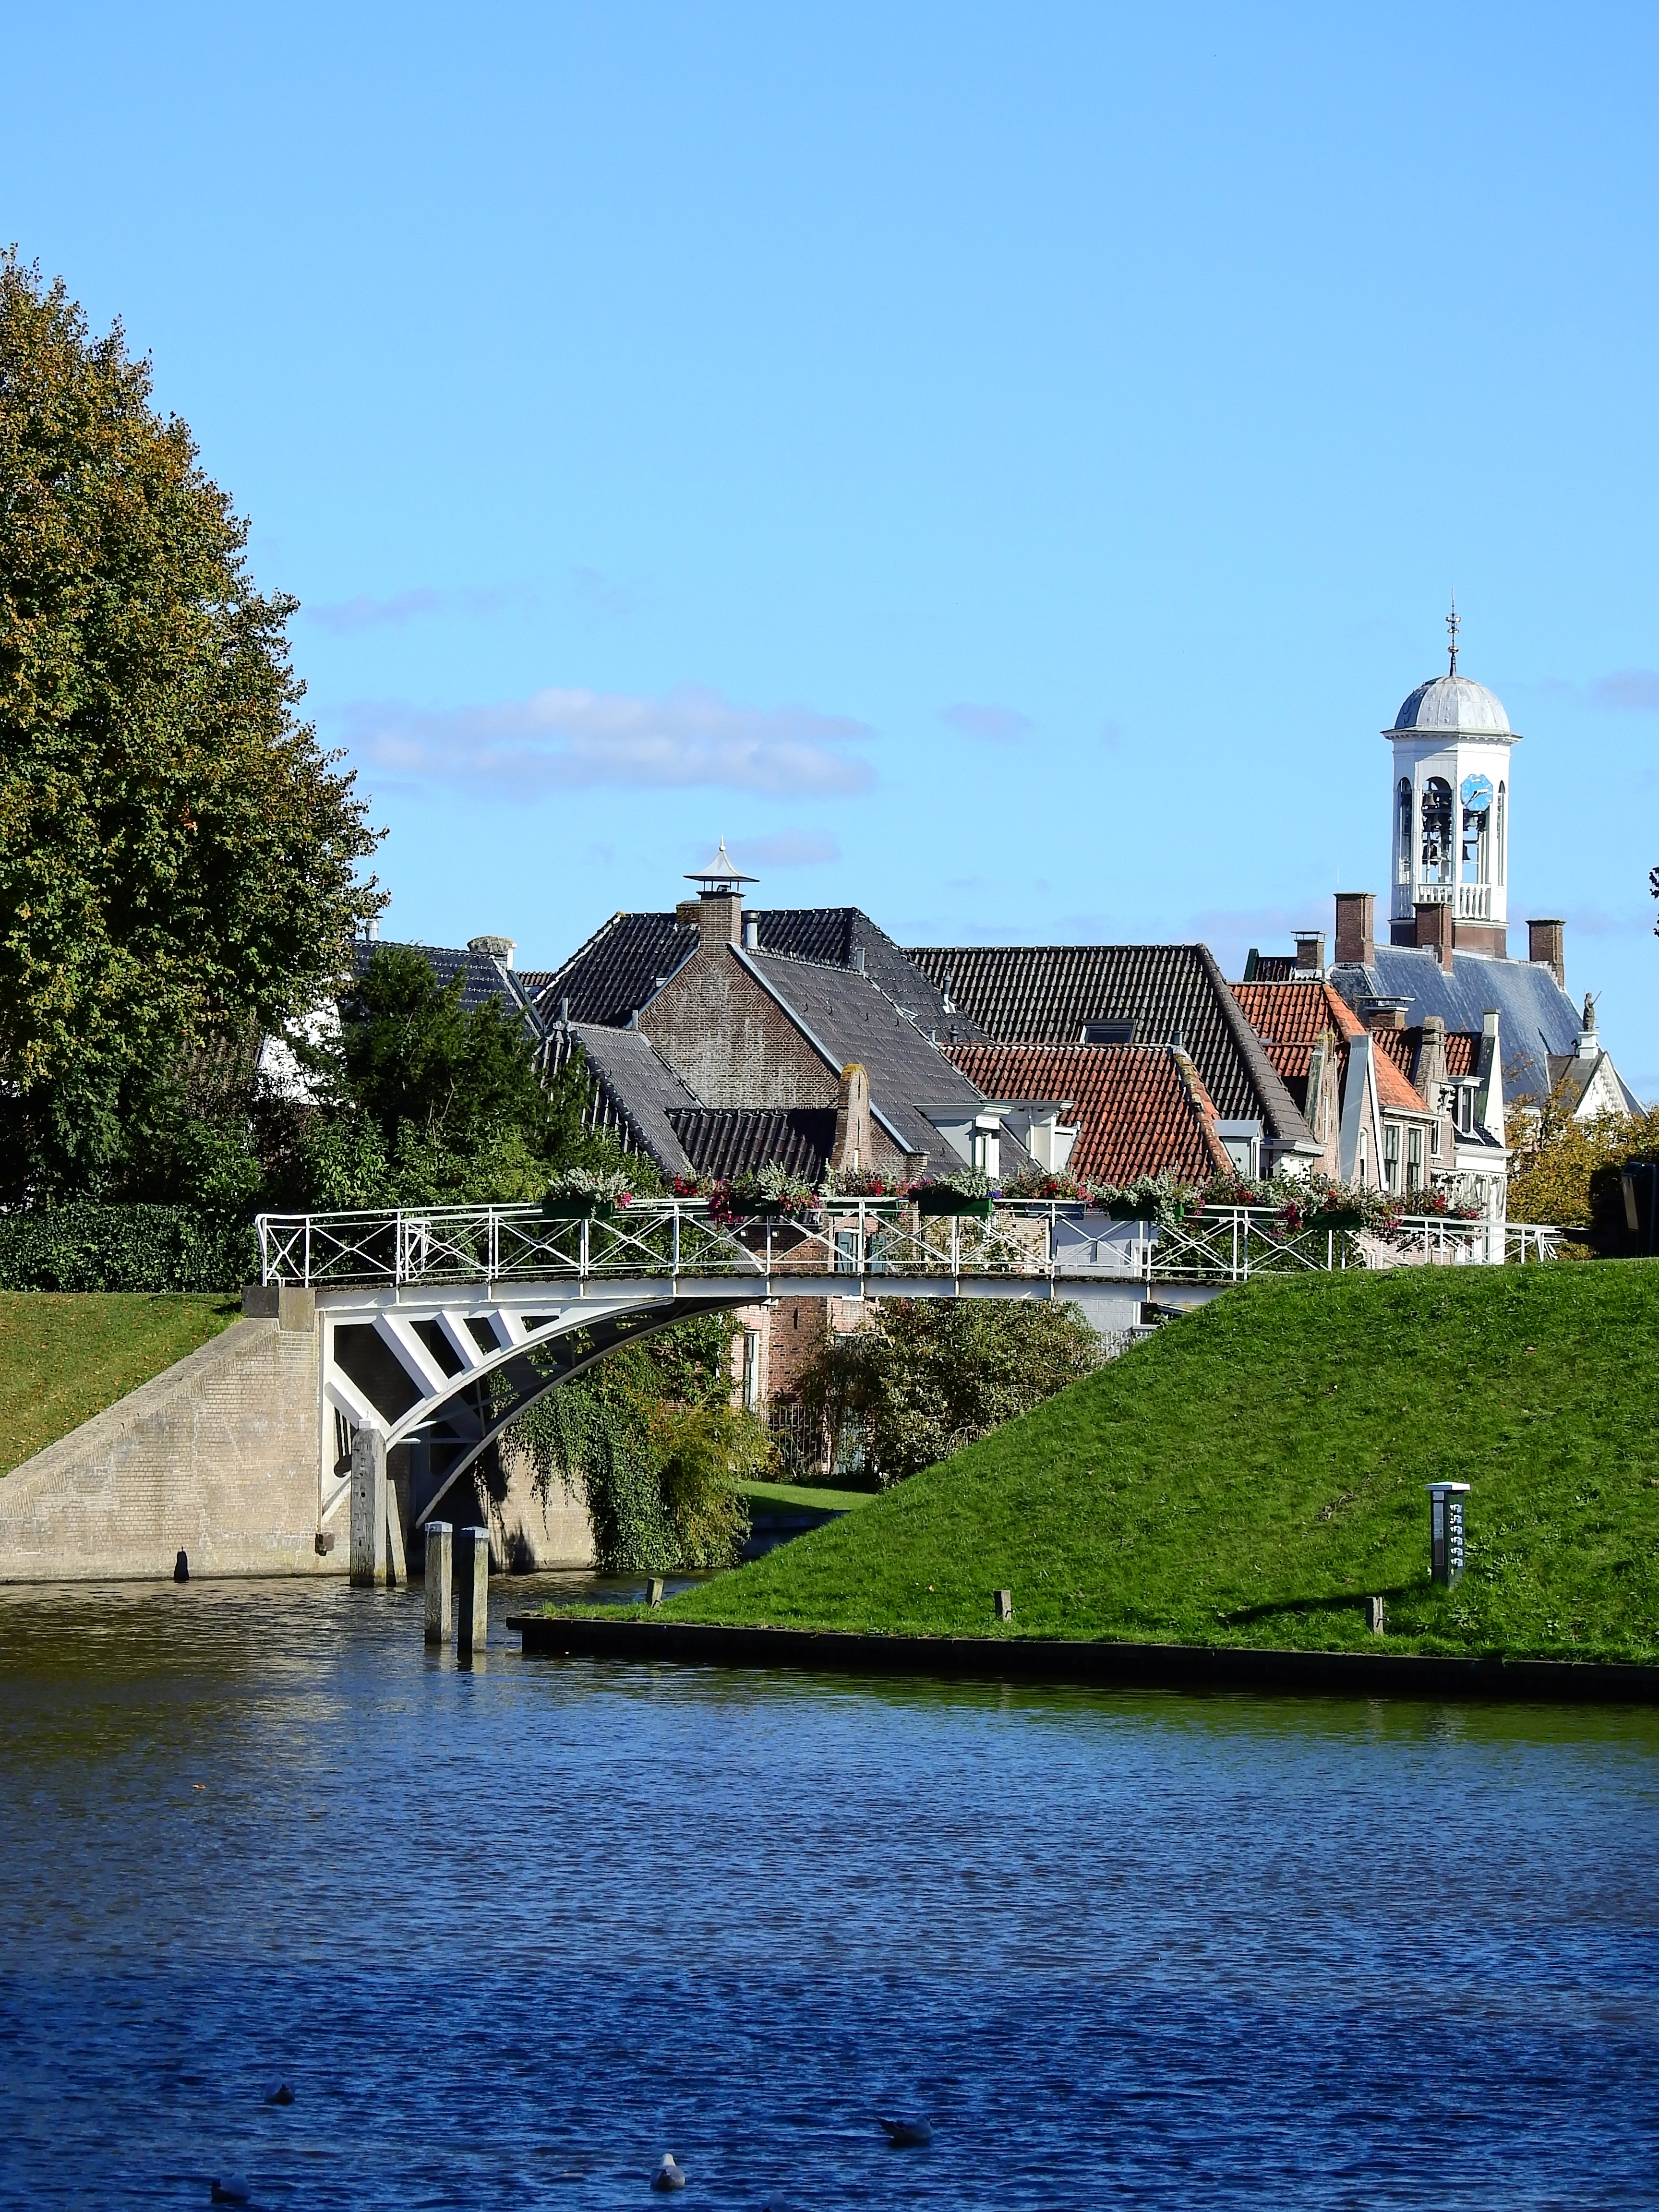
sea, water, architecture, bridge, flower, town, clock, building, chateau, river, vacation, reflection, church, reservoir, waterway, clock tower, holland, netherlands, great, homes, steeple, romanesque, estate, north sea, friesland, church clock